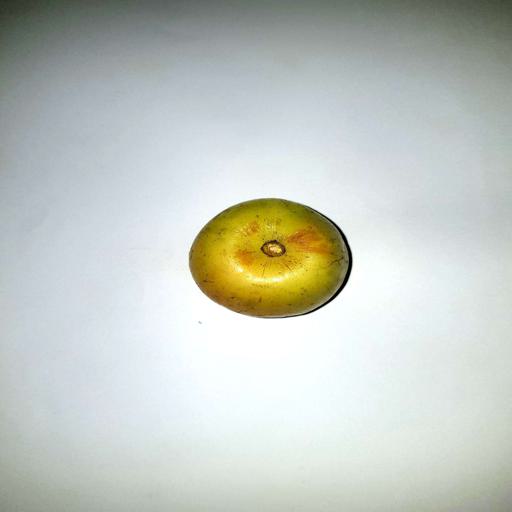
Label: healthy